John Browne, Baron Browne of Madingley

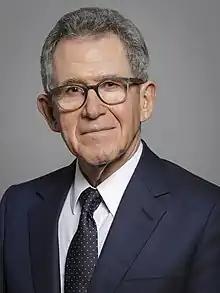
Official portrait, 2019

Edmund John Phillip Browne, Baron Browne of Madingley (born 20 February 1948), is a British businessman and a crossbench member of the House of Lords.